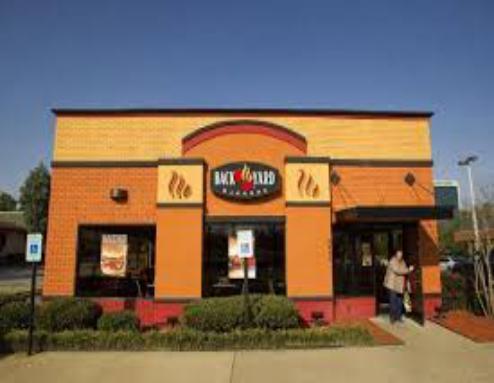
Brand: Back Yard Burgers
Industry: Food